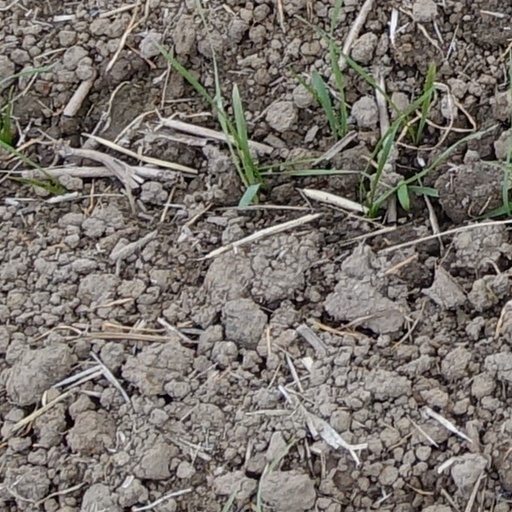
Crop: wheat